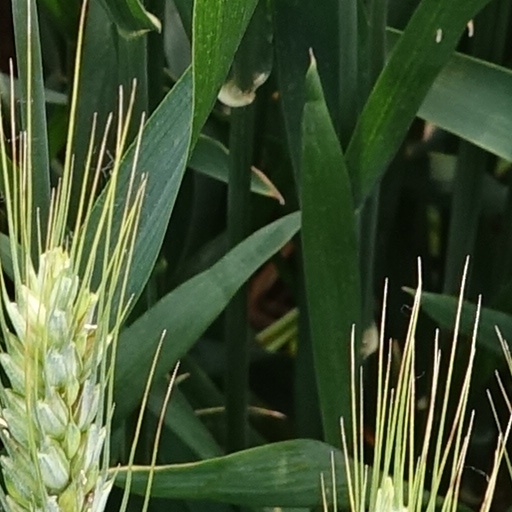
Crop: wheat